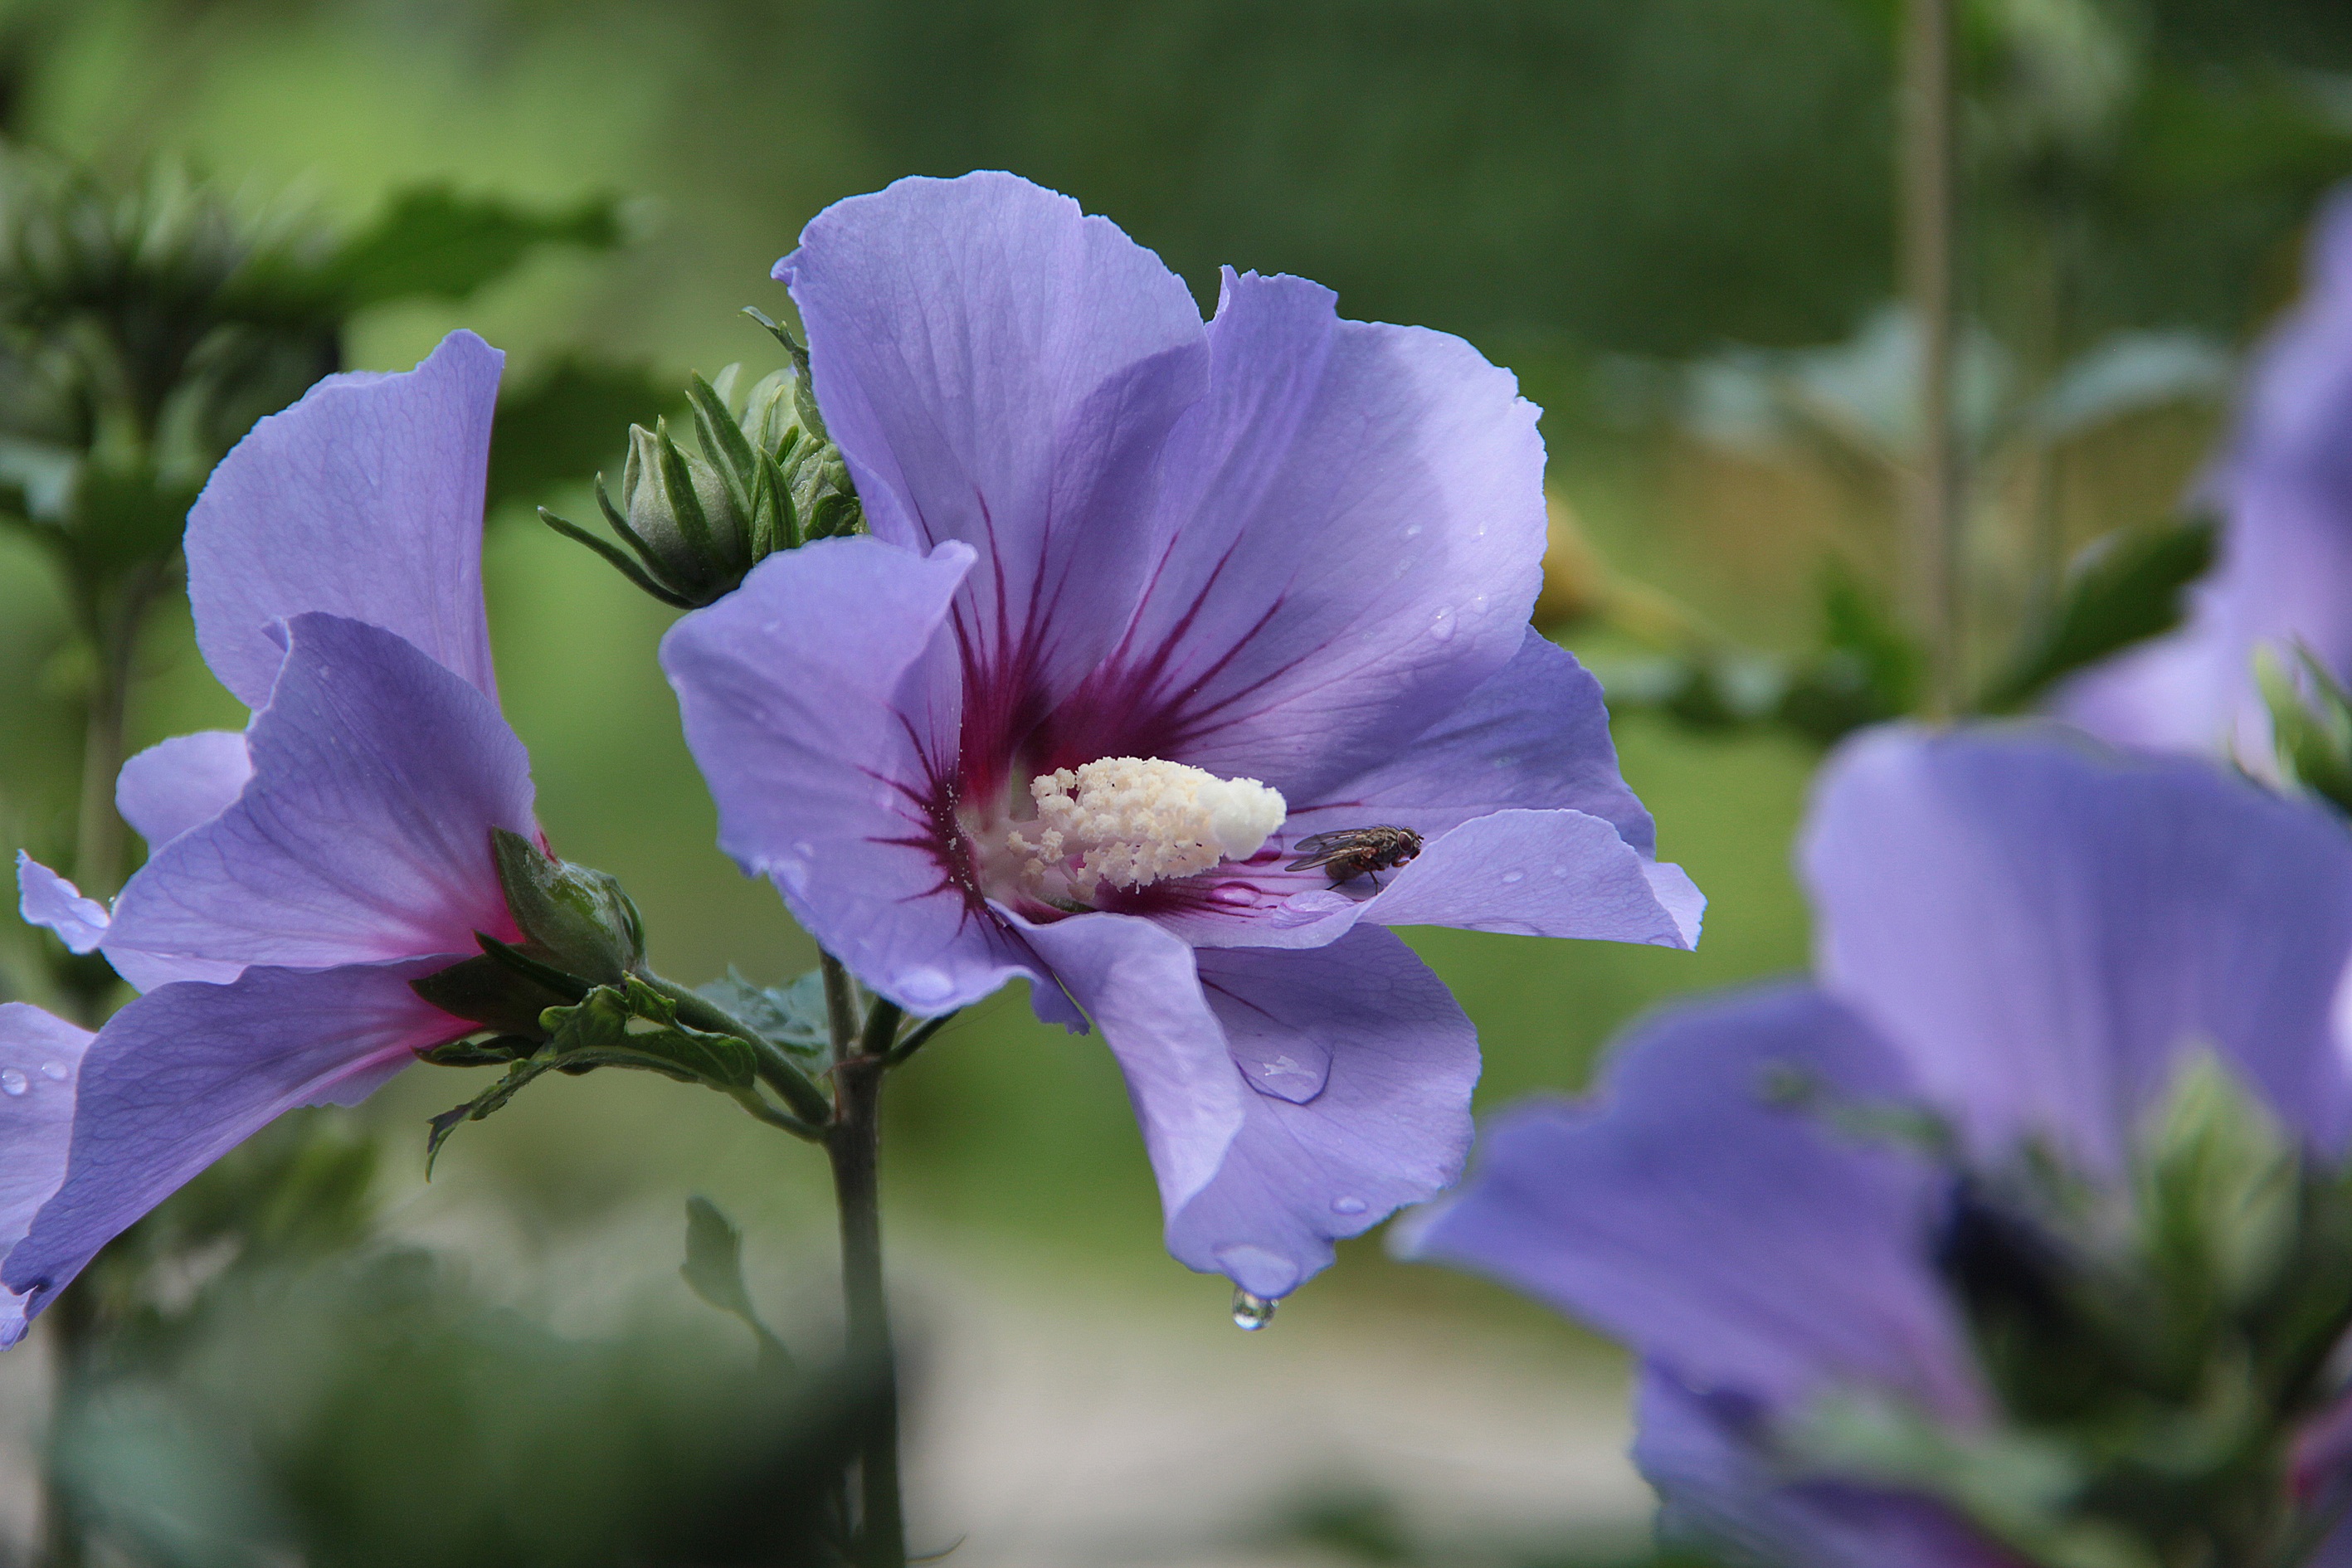
nature, blossom, plant, flower, petal, bloom, botany, flora, wildflower, violet, macro photography, flowering plant, mallow, land plant